2006 Brazilian Grand Prix

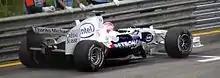
BMW Sauber put "Thanks Michael" messages on the backs of its cars to acknowledge Michael Schumacher's last race before retiring

Following Michael Schumacher's engine failure and Fernando Alonso's victory in the previous race in Japan, Alonso was now 10 points ahead of Schumacher in the Drivers' Championship, and would therefore clinch the championship unless Schumacher won the race and Alonso failed to score a point.